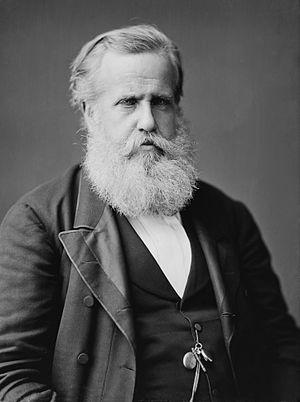
Pierre II, empereur du Brésil, en 1876."
Pierre II ou Pedro II, né le 2 décembre 1825 à Rio de Janeiro et mort le 5 décembre 1891 à Paris, est empereur du Brésil de 1831 à 1889.
Une course à l’armement naval entre l'Argentine, le Brésil et le Chili, les pays les plus puissants et les plus riches d’Amérique du Sud, commença au début du XXᵉ siècle, lorsque le gouvernement brésilien commanda trois « dreadnoughts », de formidables cuirassés dont les capacités dépassaient de loin celles des anciens navires des marines du monde entier.
Louis Auguste Marie Eudes de Saxe-Cobourg-Kohary, prince de Saxe-Cobourg, né le 8 août 1845 au château d'Eu et mort le 14 septembre 1907 à Karlsbad, est un prince allemand de la Maison de Saxe-Cobourg, militaire austro-hongrois et un amiral de la marine impériale brésilienne.